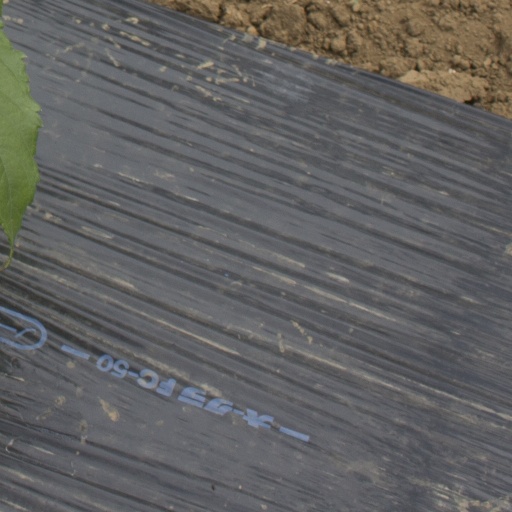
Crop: Jerusalem artichoke